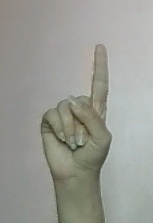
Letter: bb